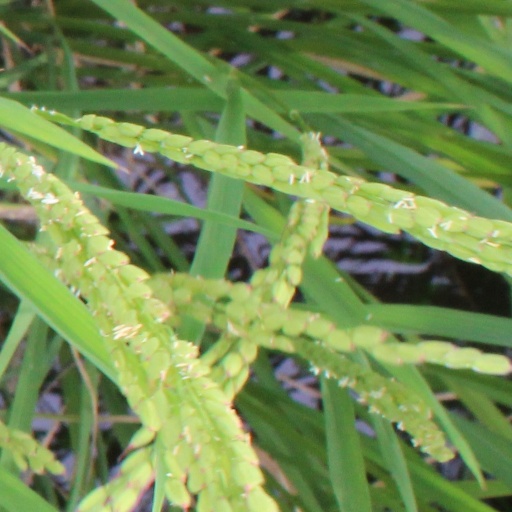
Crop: rice